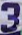
Number: 3